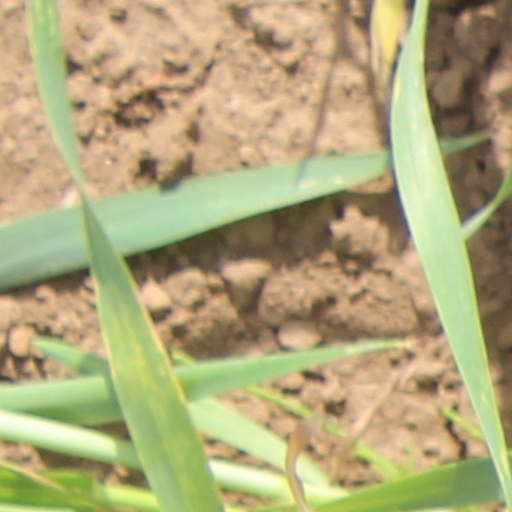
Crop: wheat